Sharleen Stratton

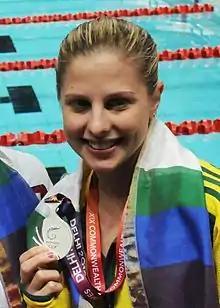
Stratton at the 2010 Commonwealth Games

Sharleen Marie Stratton (born 9 October 1987) is an Australian diver who won gold medals at the 2006 and 2010 Commonwealth Games, and competed at the 2008 and 2012 Olympics. She is a current Australian Institute of Sport scholarship holder.